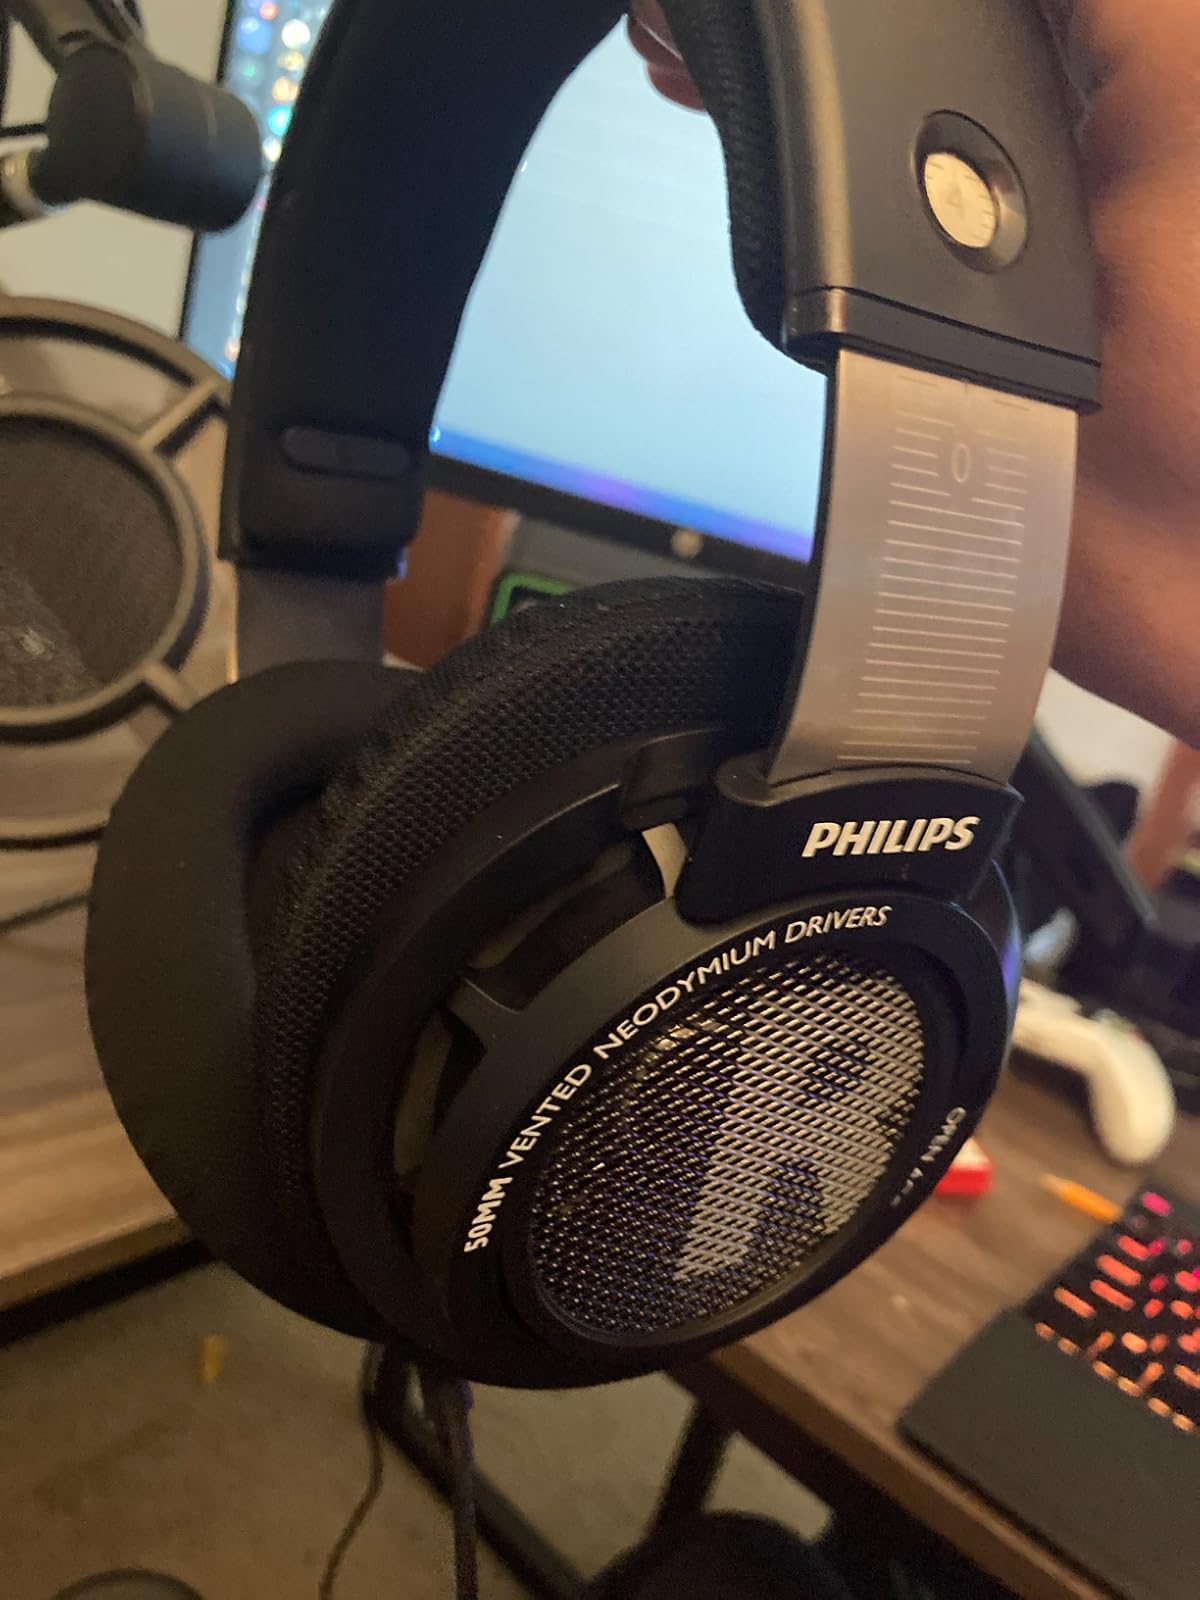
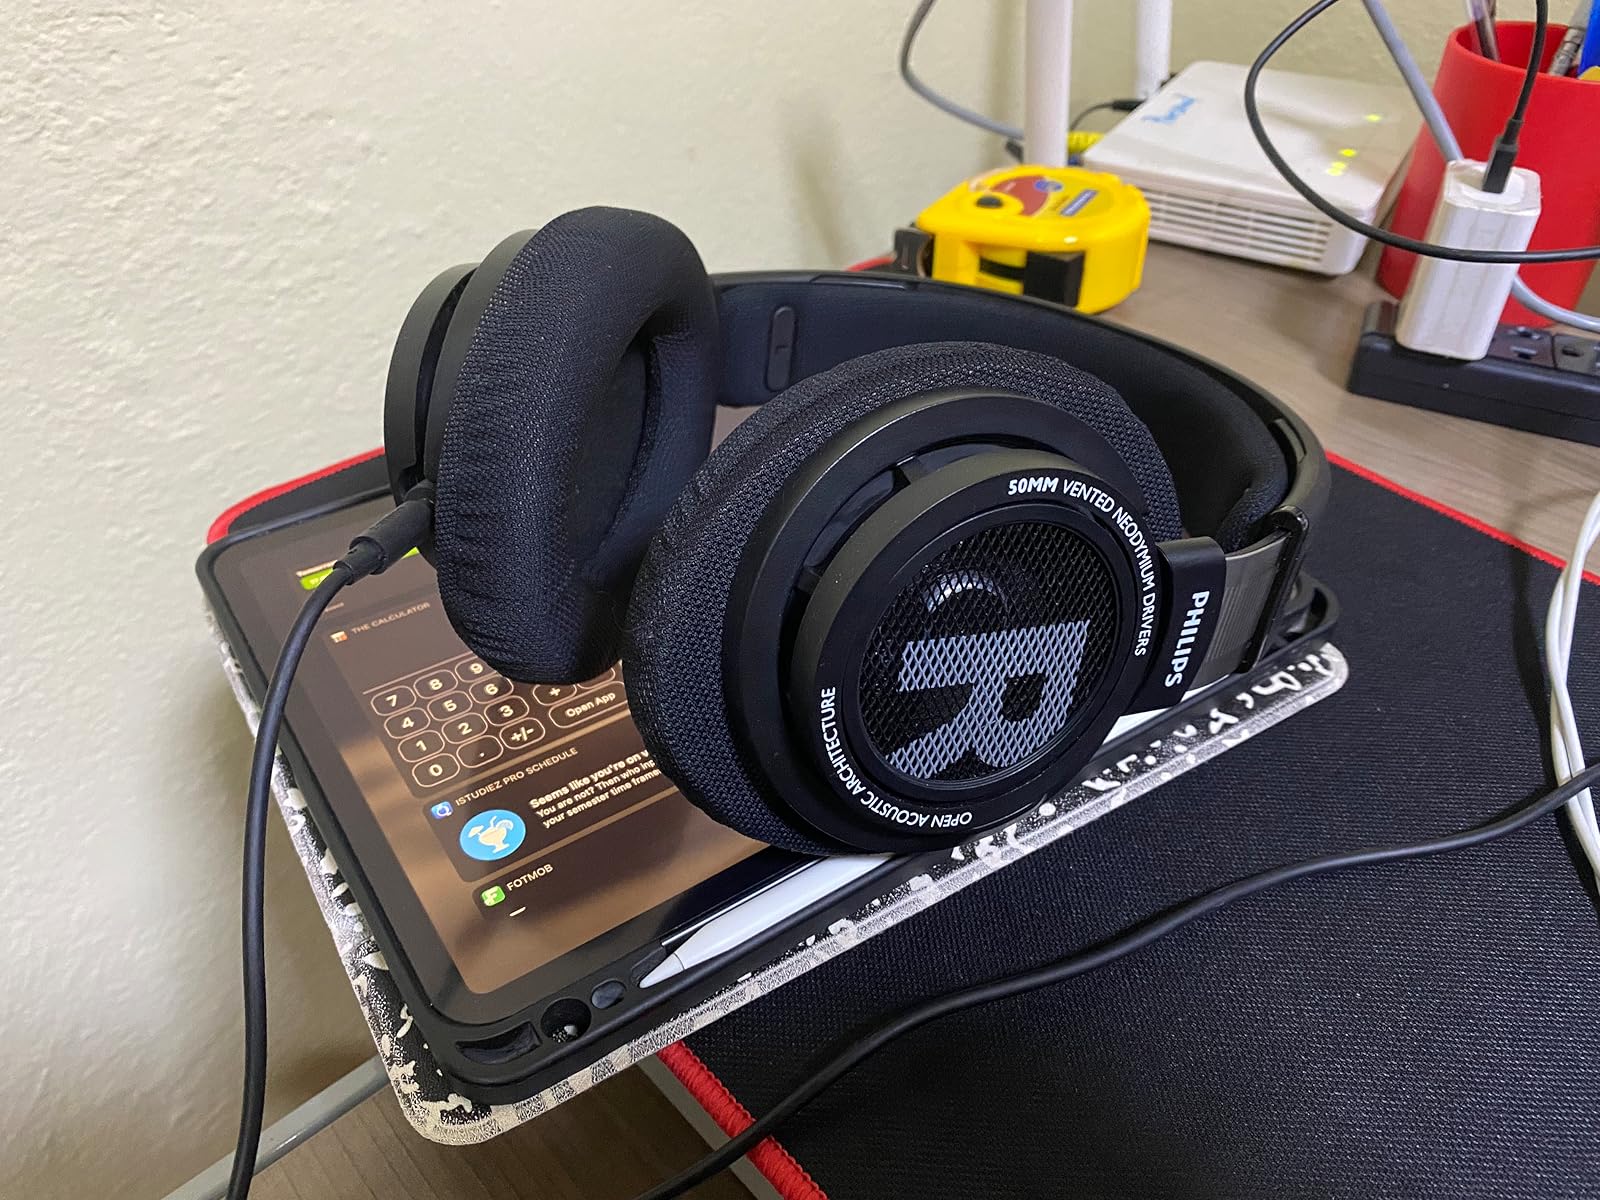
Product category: headphones
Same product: yes